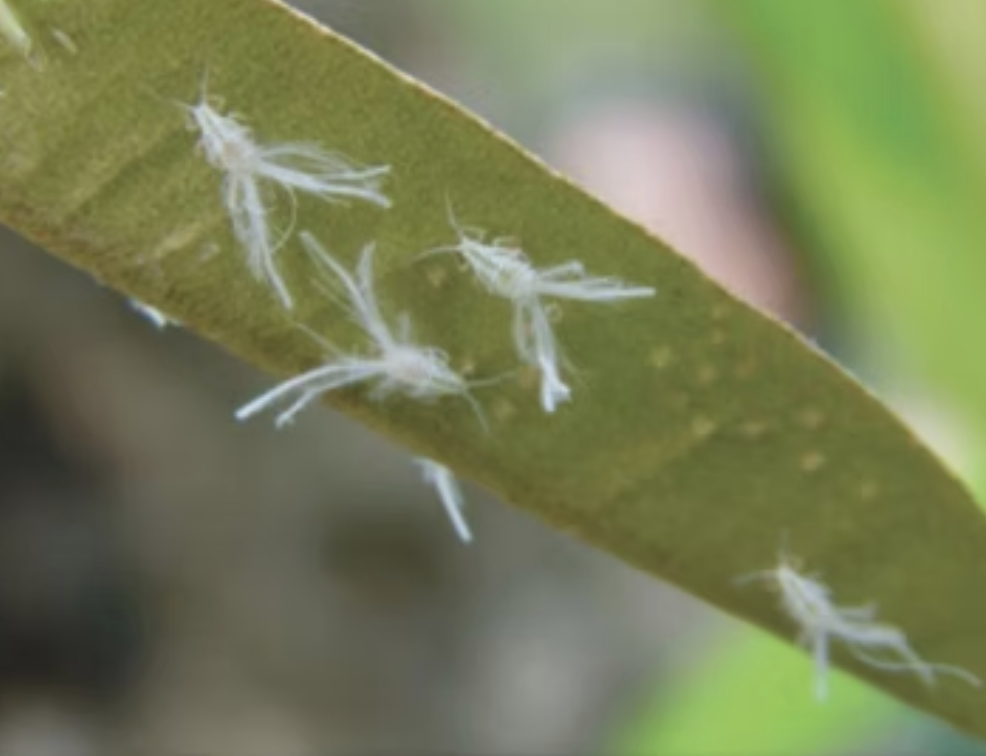
Label: mealybug_infestation